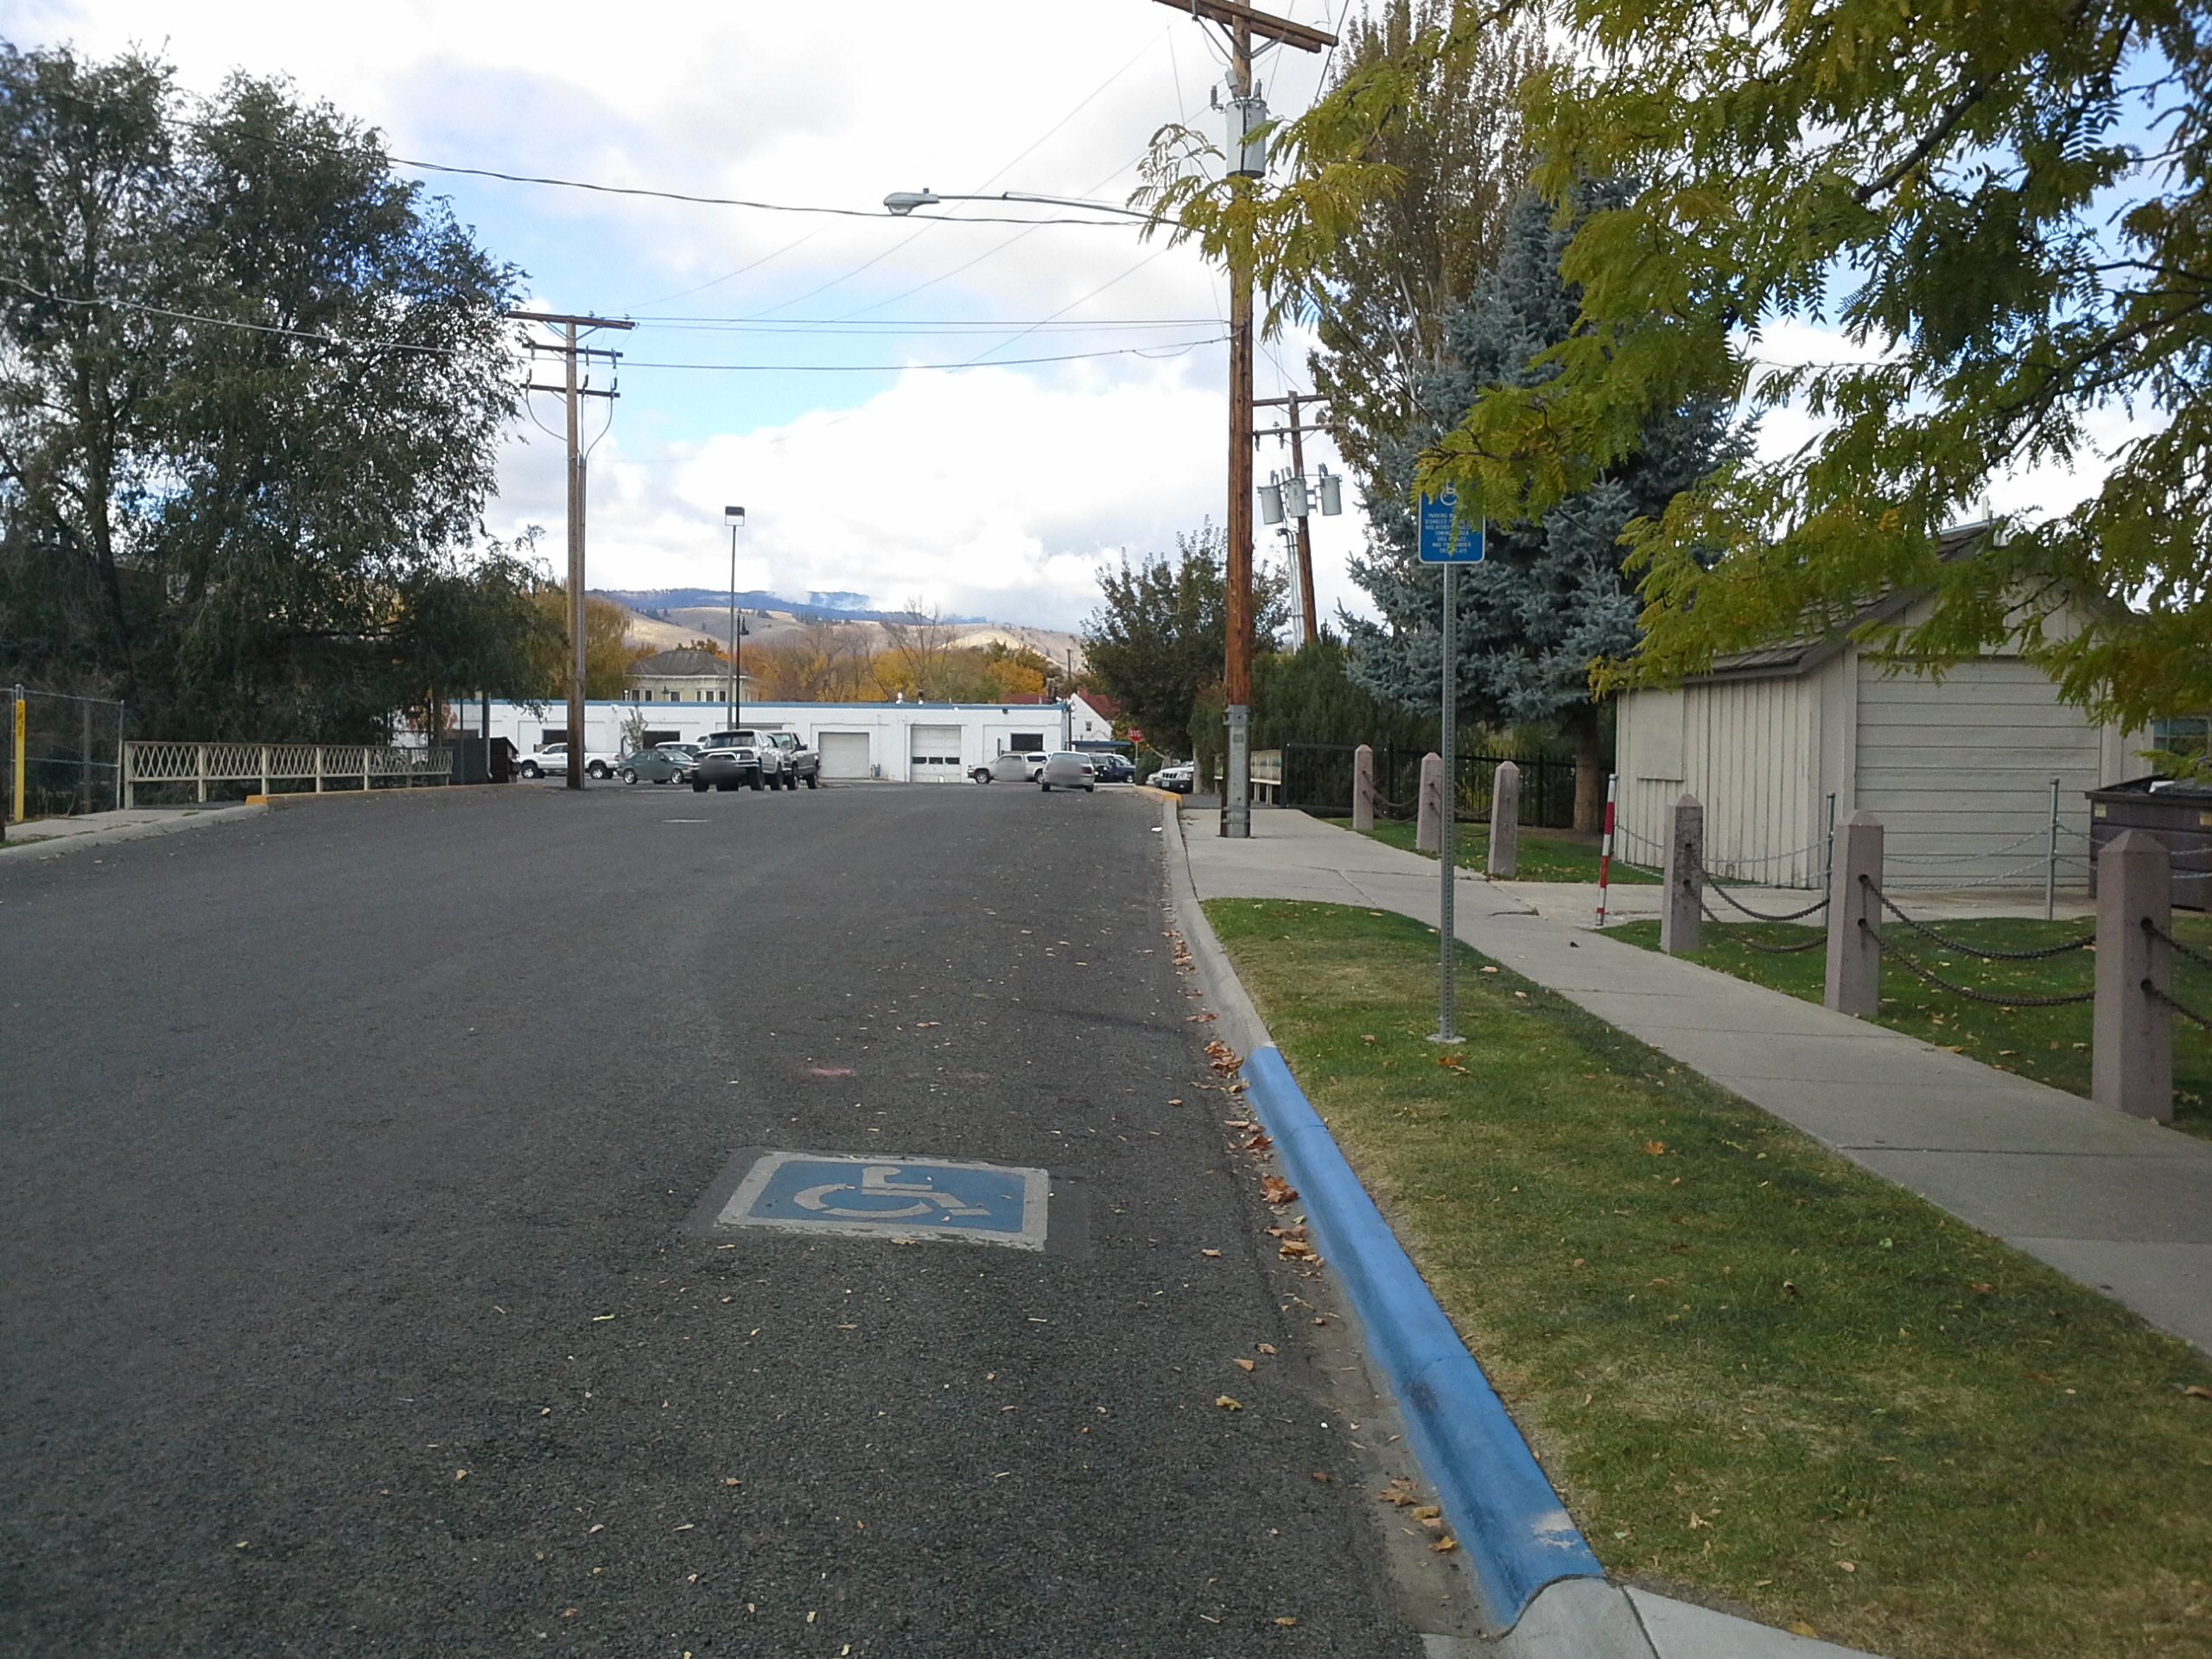
Feature: Wheelchair
Date: 2014-10-21T11:14:25+00:00